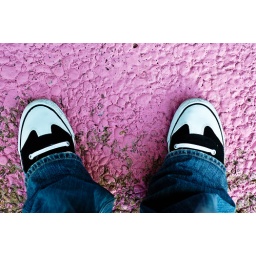
Some spontaneously pink pavement in Montgomery, AL.